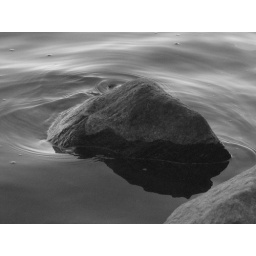
I thought it was cool how the water moved around the rock :P